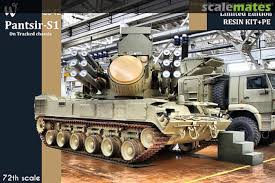
Label: Air Defense